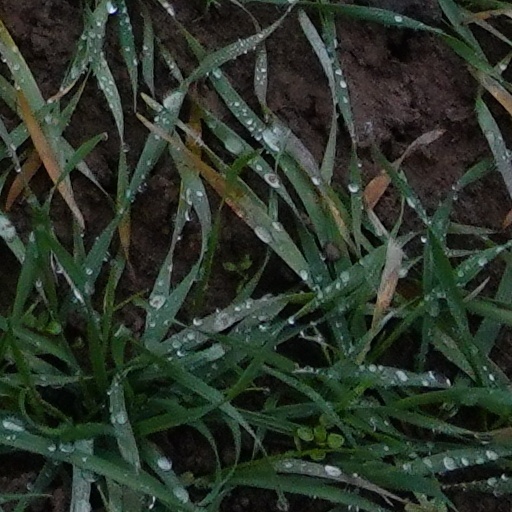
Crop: wheat